Cappy Ricks

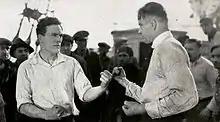
Film still

Cappy Ricks is a 1921 American silent adventure film directed by Tom Forman and written by Peter B. Kyne, Albert S. Le Vino, Edward E. Rose, and Waldemar Young. The film stars Thomas Meighan, Charles S. Abbe, Agnes Ayres, Hugh Cameron, John St. Polis, Paul Everton and Eugenie Woodward. The film was released on August 21, 1921, by Paramount Pictures.